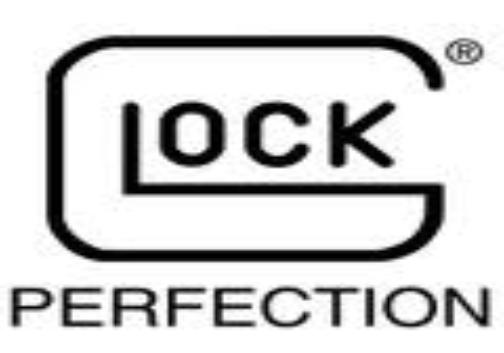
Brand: Glock-2
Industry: Clothes